David Neagle

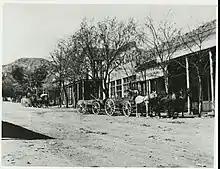
Pioche, Nevada in 1906

Outside the Midnight Star Saloon in Pioche on the evening of May 30, 1871, Neagle's friend Mike Casey and Tom Gasson had a heated argument. Casey pulled his pistol and shot Gasson. Before Gasson died a week later, he wrote out a will that promised $5,000 (approximately $ today). to the man who avenged his death.